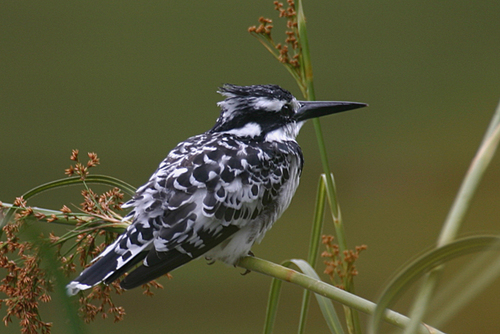
a black and white speckled bird with a long, pointed beak and black feet.
this bird is mostly black and white speckles with a long narrow bill.
this bird has a long pointed bill that is large compared to its head and body size, and is covered in black and white feathers.
this bird is black and white in color with a long sharp beak, and black eye rings.
this bird has black feathers with white tips, white tarsus, and a comically long, straight, black beak.
this bird has feathers that are black and white and has a long billa mottled black and white bird with a long black pointed beak.
a small bird with a black and white mixture covering body and a long, pointed black beak.
black and white spots on wings and chest, long pointed bill and swept back feathers on top of head.
this bird has a black and white crown, black and white primaries, and a black and white belly.
Species: Pied Kingfisher